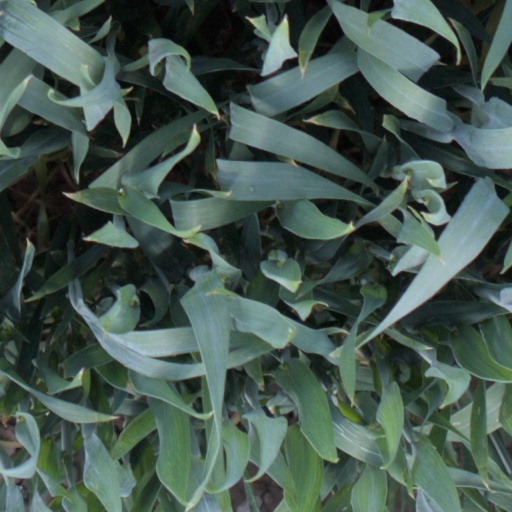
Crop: wheat